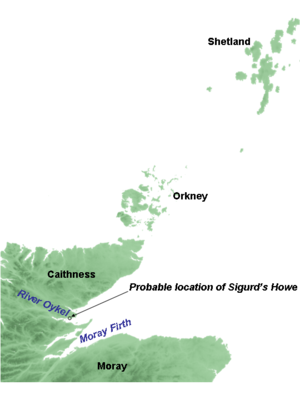
Sigurd Eysteinsson
Kort over det nordøstlige Skotland, der viser Orkney, Shetland, Caithness og Moray. Ved sin død kontrollerede Sigurd Eysteinsson området nord for floden Oykel. Det sted, hvor han sandsynligvis blev begravet, Sigurd's Howe, er indikeret.
Sigurd Eysteinsson eller Sigurd den store var den anden jarl af Orkney, en titel som Sigurd fik fra sin bror Rognvald Eysteinsson. Han var søn af Eystein Glumra, og Sigurd var leder under vikingernes erobring af, hvad der i dag er det nordlige Skotland.